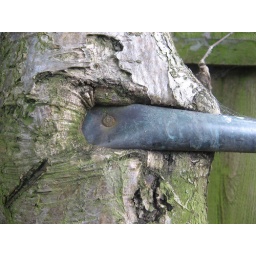
this bar was nailed on when I was small so i could climb up the tree in my dads garden.